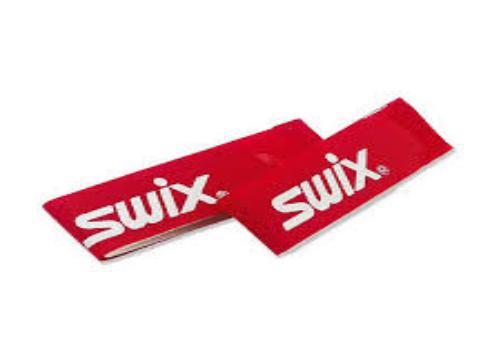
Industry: Sports